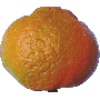
Label: Mandarine 1